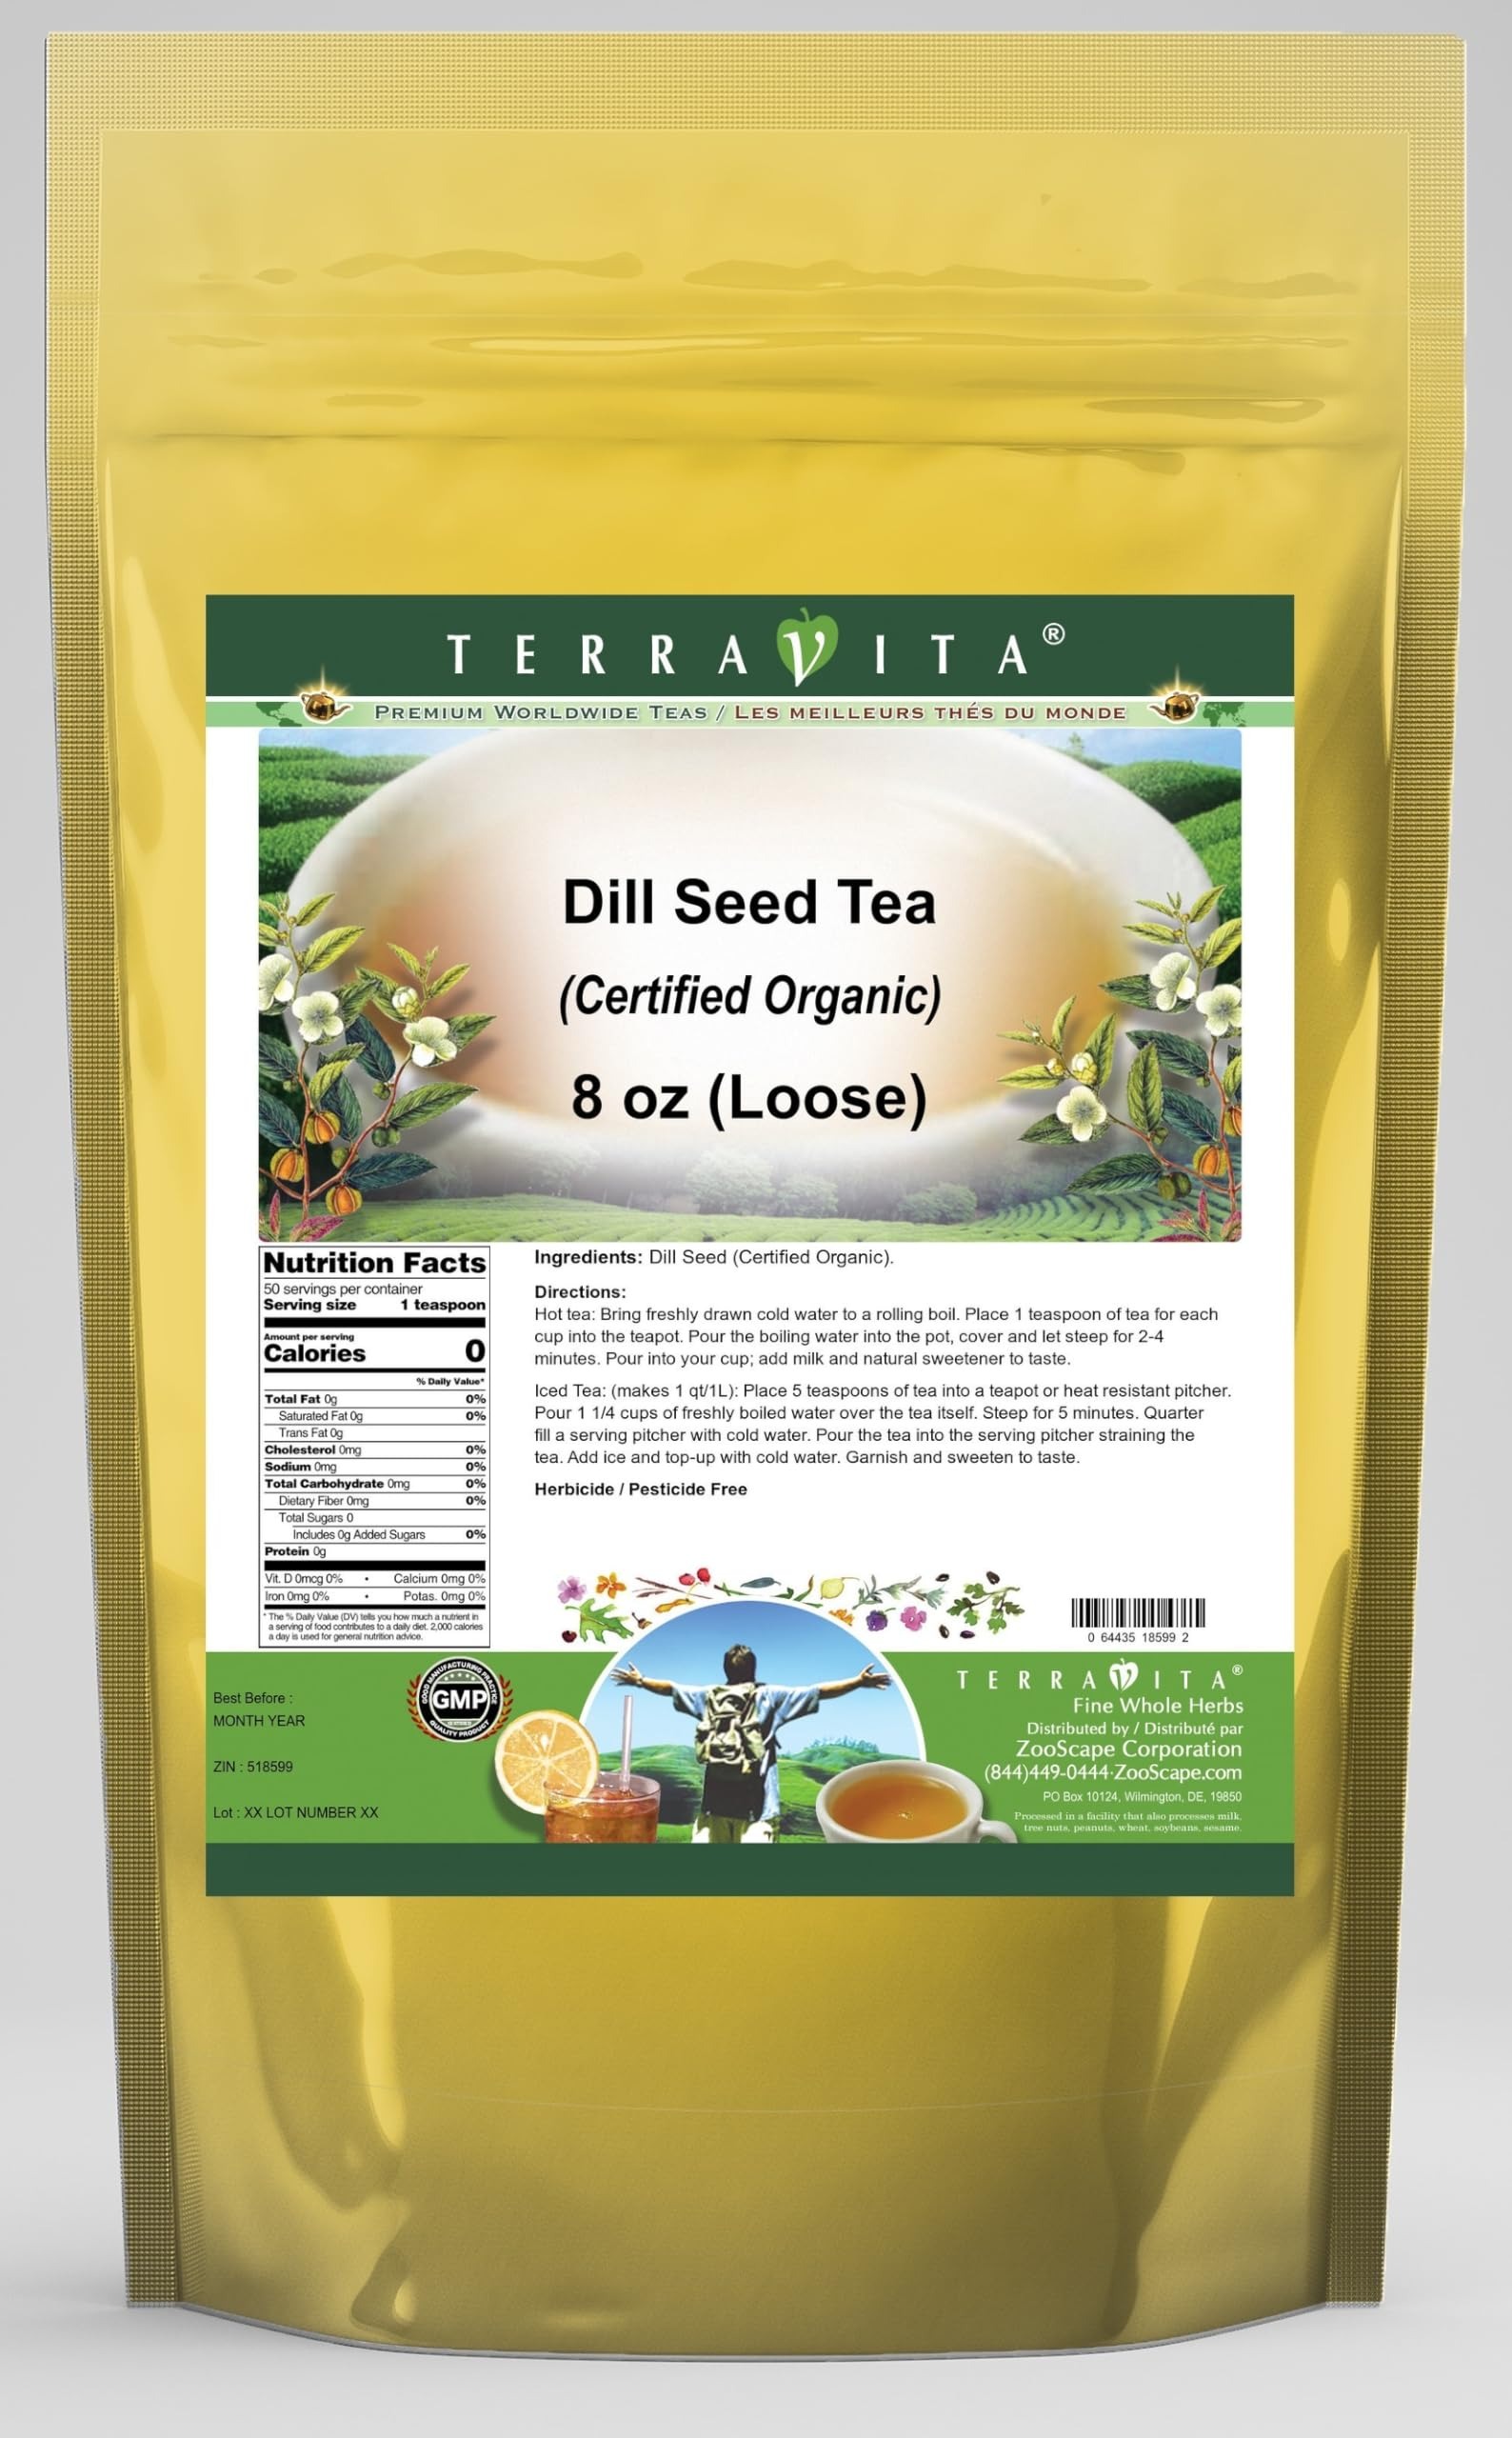
Item Name: Dill Seed (Certified Organic) Tea (Loose) (8 oz, ZIN: 518599)
Bullet Point: Dill Seed (Certified Organic) Tea (Loose) (8 oz, ZIN: 518599)
Product Description: Dill Seed (Certified Organic) Tea (Loose) (8 oz, ZIN: 518599)<BR><BR>Packaged in the United States in a GMP certified facility (Good Manufacturing Practice).<BR><BR>No fillers.<BR><BR>Manufacturer: TerraVita<BR><BR>Size: 8 oz<BR><BR>Loose Leaf Herbal Tea - Packed in a convenient upright pouch!<BR><BR>Ingredients: Dill Seed (Certified Organic)
Value: 8.0
Unit: Ounce

Price: 24.52